Fleuve (album)

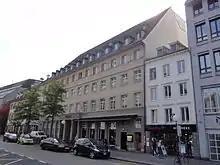
Volkshaus, Basel, Switzerland, where "Fleuve" was recorded

Favre's first album as leader for ECM was "Singing Drums" (1984), an all-percussion recording and the first album by the Pierre Favre Ensemble, at the time consisting of Favre, Paul Motian, Fredy Studer, and Nana Vasconcelos. "Singing Drums" established his "fertile relationship" with ECM. Although the album inspired Favre's Singing Drums ensemble, which recorded the album "Souffles" (1998) for Swiss label Intakt Records, he did not record another album with the ensemble until "Fleuve".